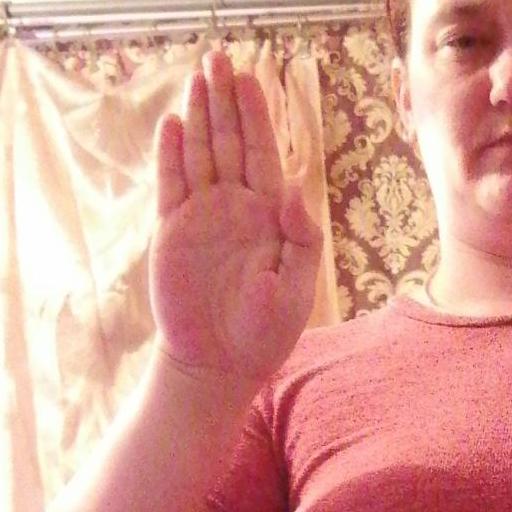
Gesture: stop